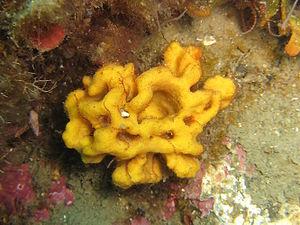
Axinelle plate (Axinella damicornis) en Méditerranée près de Banyuls
L’Axinelle plate est une espèce de spongiaire de la famille des Axinellidés.